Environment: lab
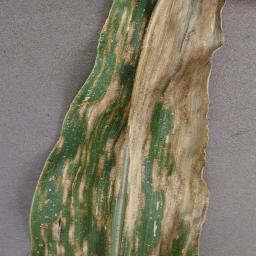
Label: gray_leaf_spot